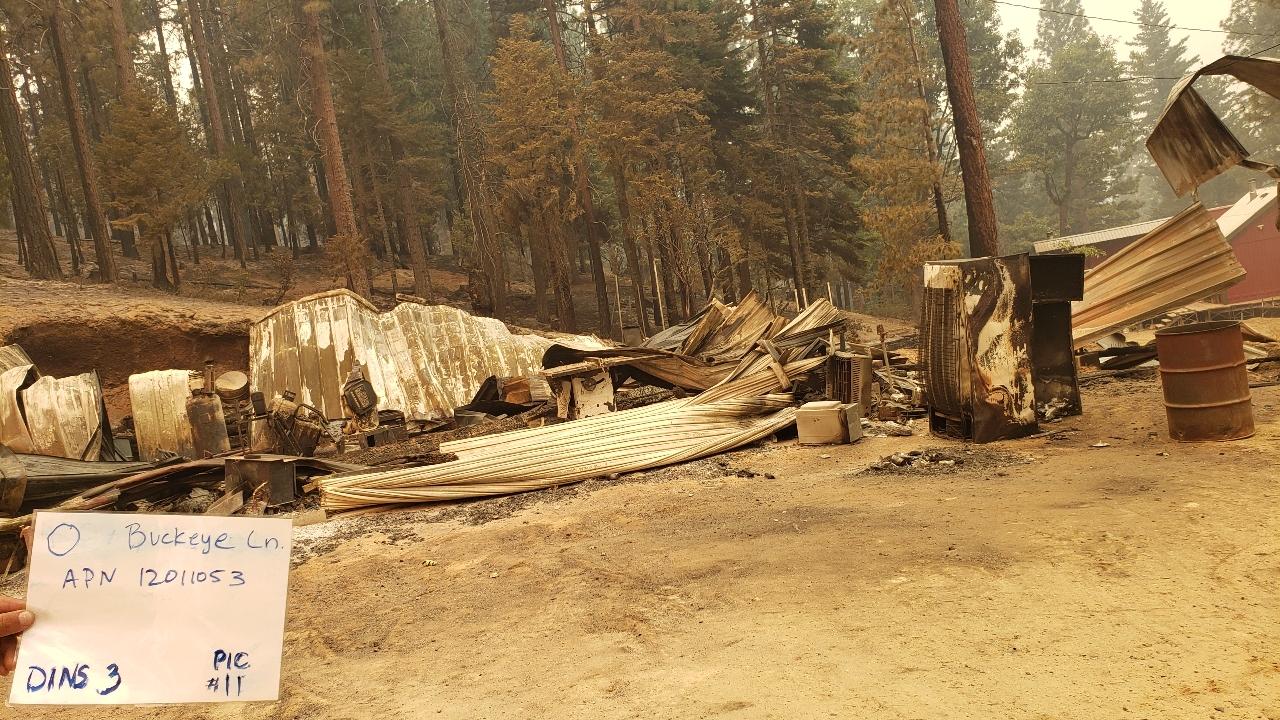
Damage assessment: destroyed